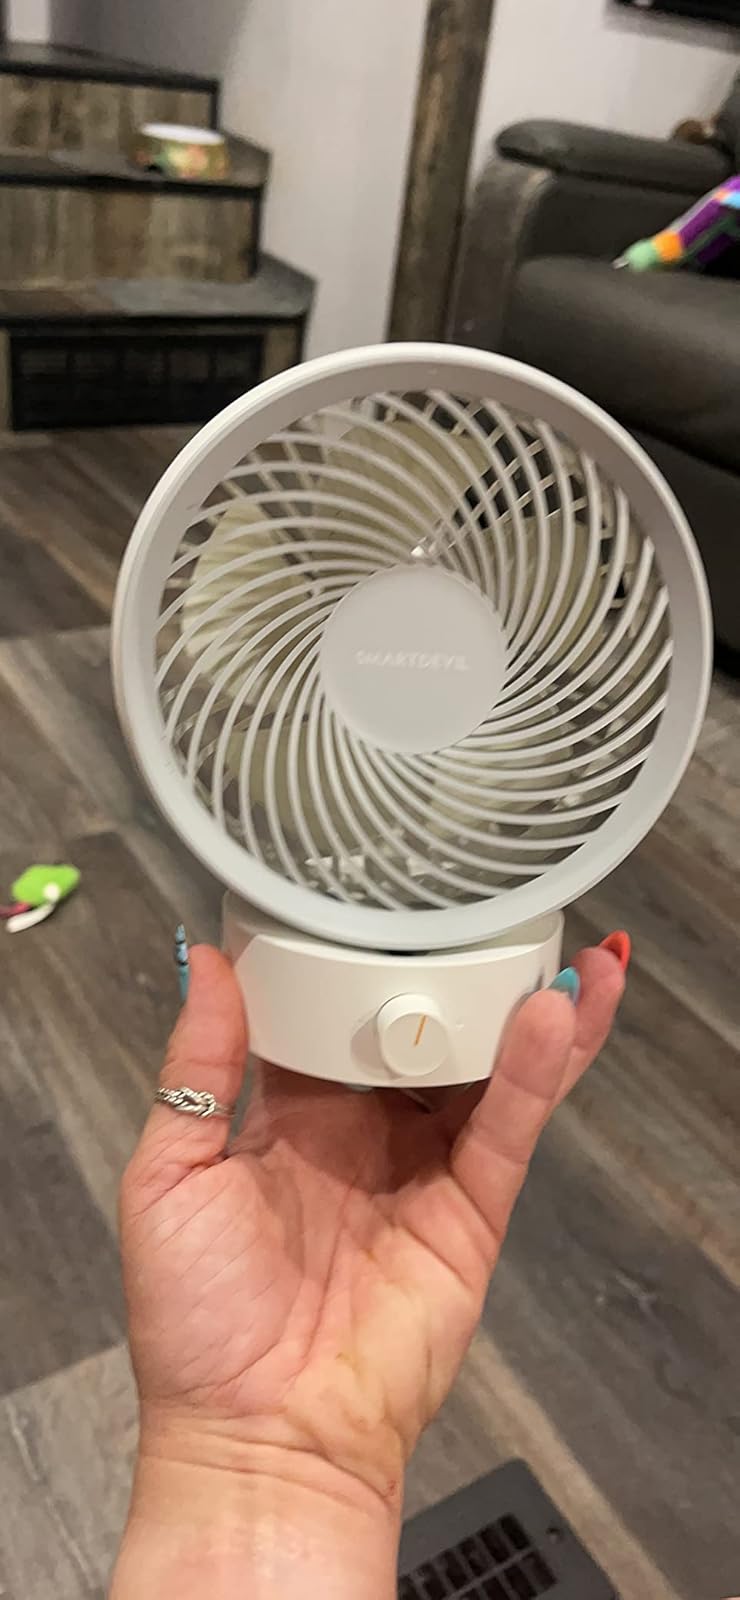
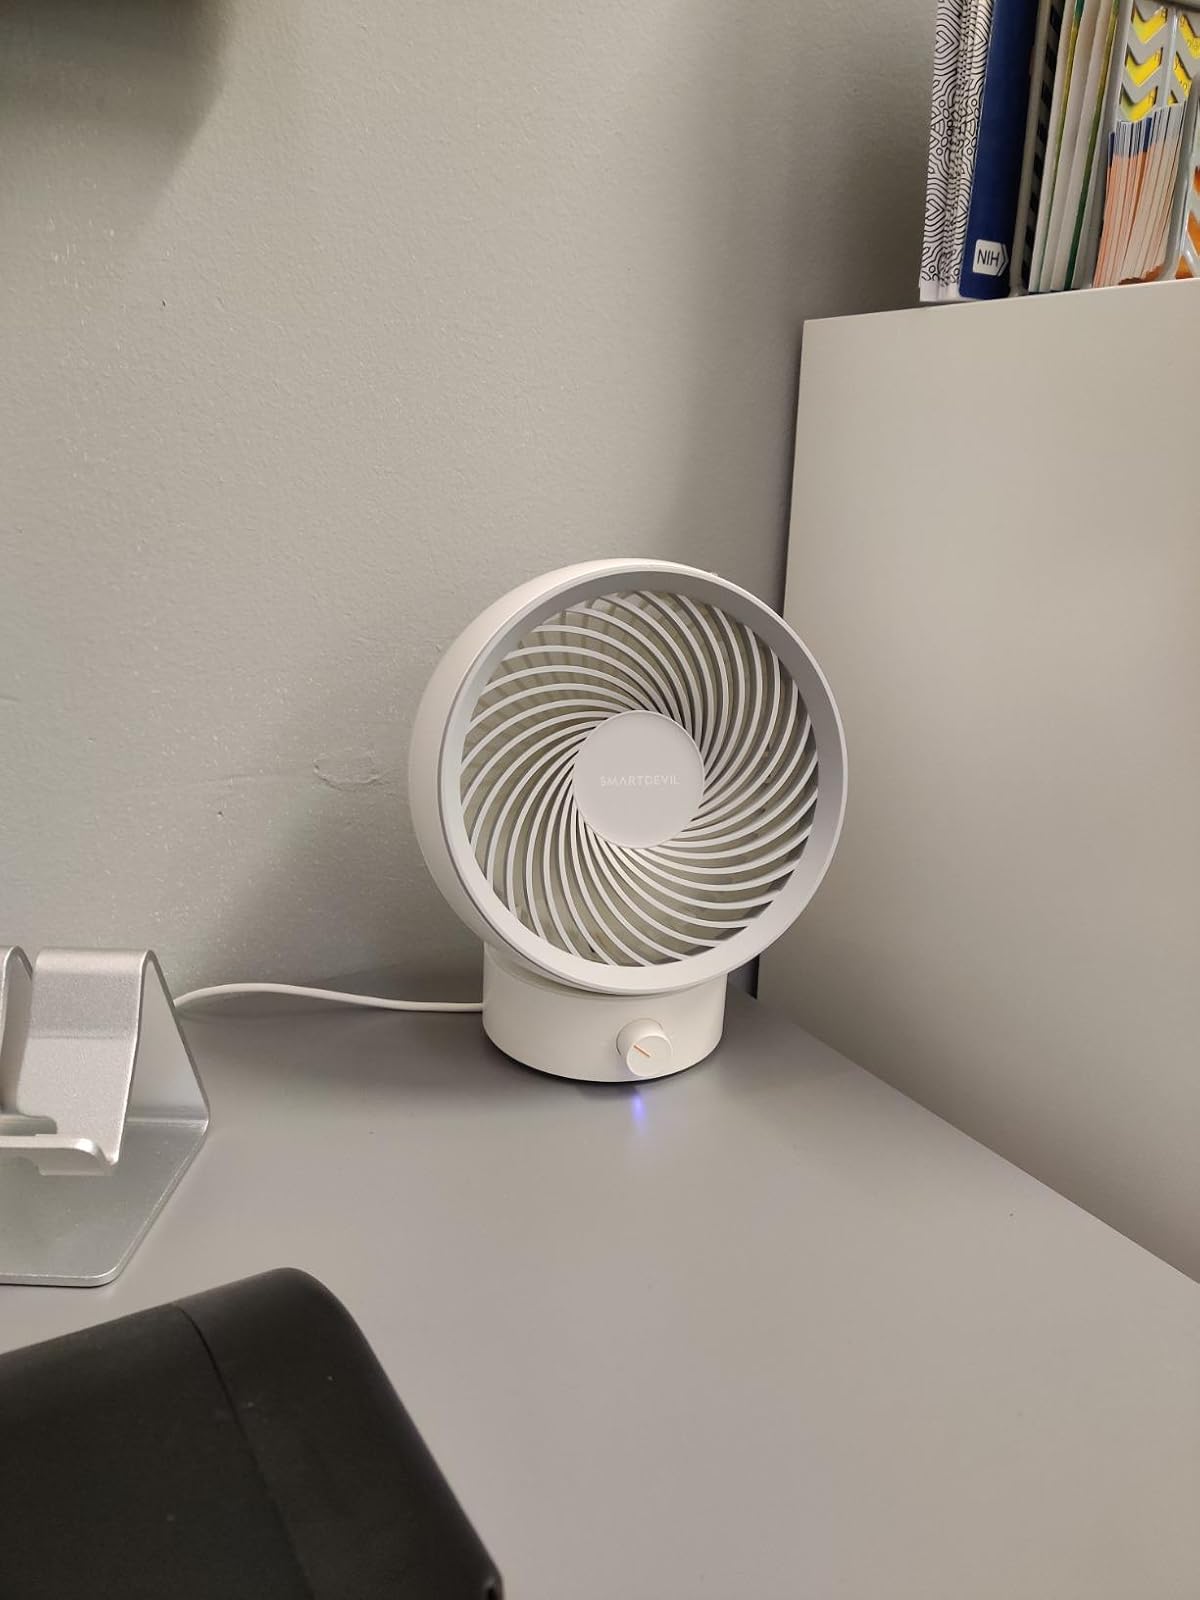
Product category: fan
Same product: yes